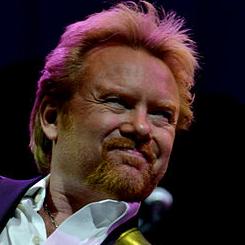
Age: 54